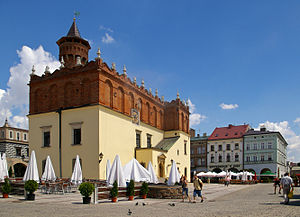
Tarnów / Seværdigheder
Tarnów er en by med 109.358 indbyggere i det sydlige Polen, cirka 75 km øst for Kraków. Tarnów var mellem 1975 og 1998 hovedby i Tarnow vojvodskap, men ligger siden 1999 i Lillepolens vojvodskap. Byen er et vigtigt jernbaneknudepunkt på forbindelsen mellem Lviv og Kraków. Motorvejen fra Kraków til Ukraine går forbi Tarnów. Den kredsfrie byer en selvstændig bykommune. Den ligeledes selvstændige landkommune Tarnów har et areal på 82,81 km² und 25.472 indbyggere.